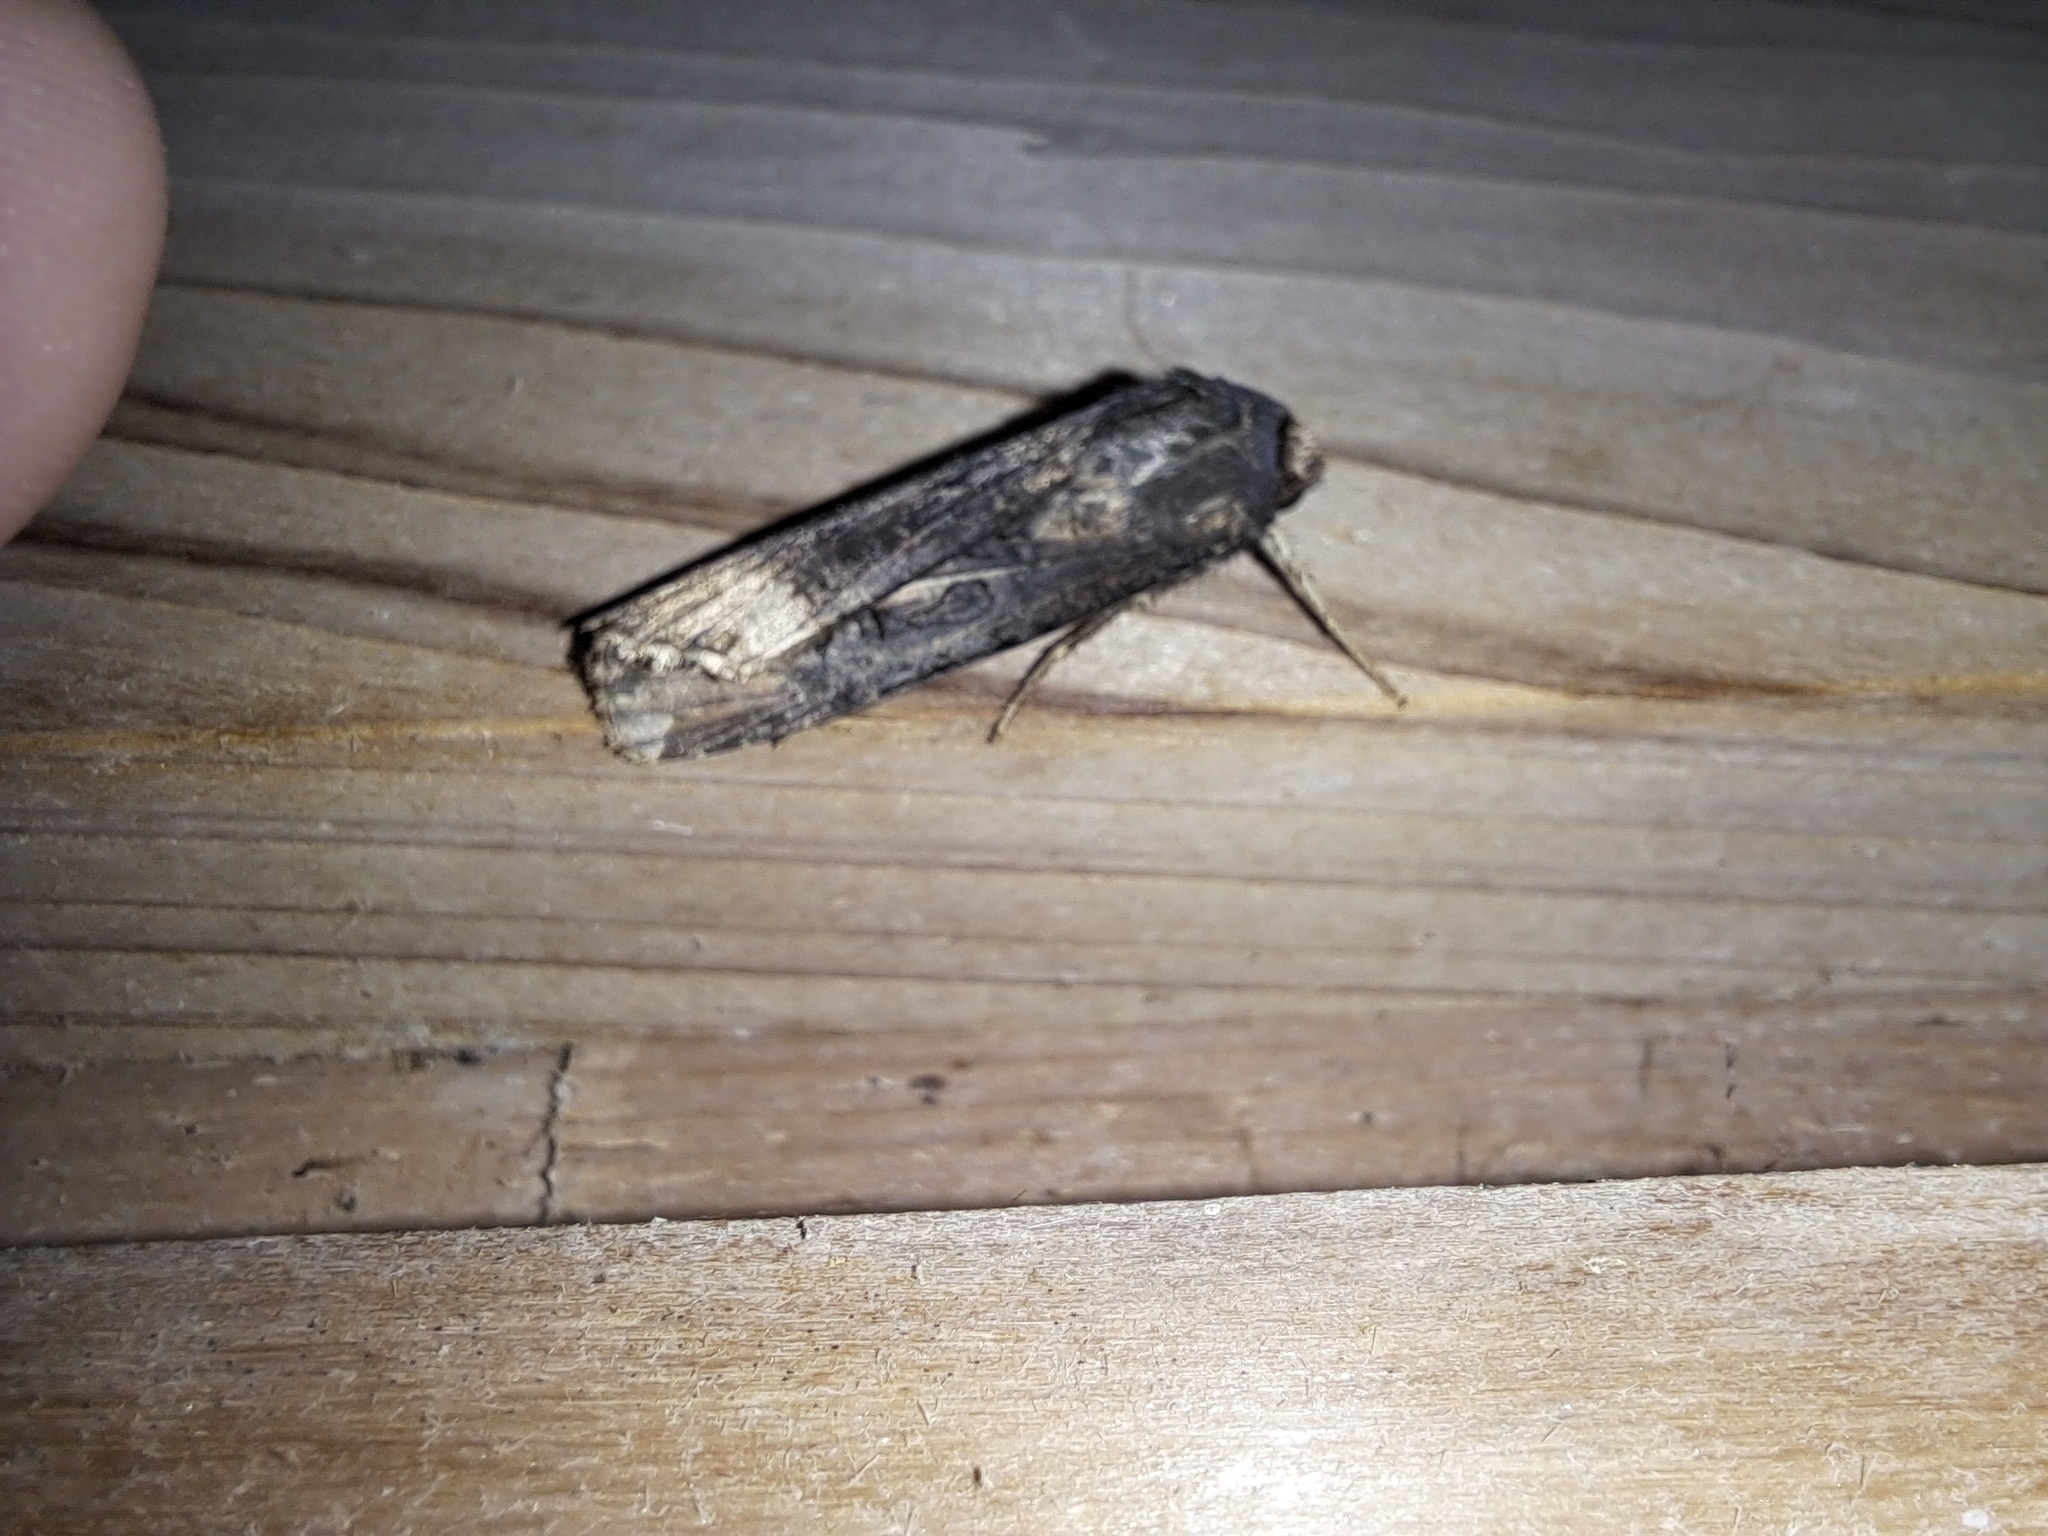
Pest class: cutworms